Diet of Dalmatia

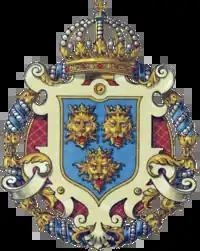
Coat of arms of the Kingdom of Dalmatia

The Diet of Dalmatia was the regional assembly of the Kingdom of Dalmatia within the Austro-Hungarian Empire. It was founded in Zadar in 1861 and last convened in 1912, before being formally dissolved in 1918, with the demise of the Empire.